Queen Alexandra's birdwing

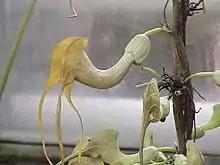
"Pararistolochia "(some species were formerly" Aristolochia")

Newly emerged larvae eat their own eggshells before feeding on fresh foliage. The larva is black with red tubercles and has a cream-coloured band or saddle in the middle of its body.